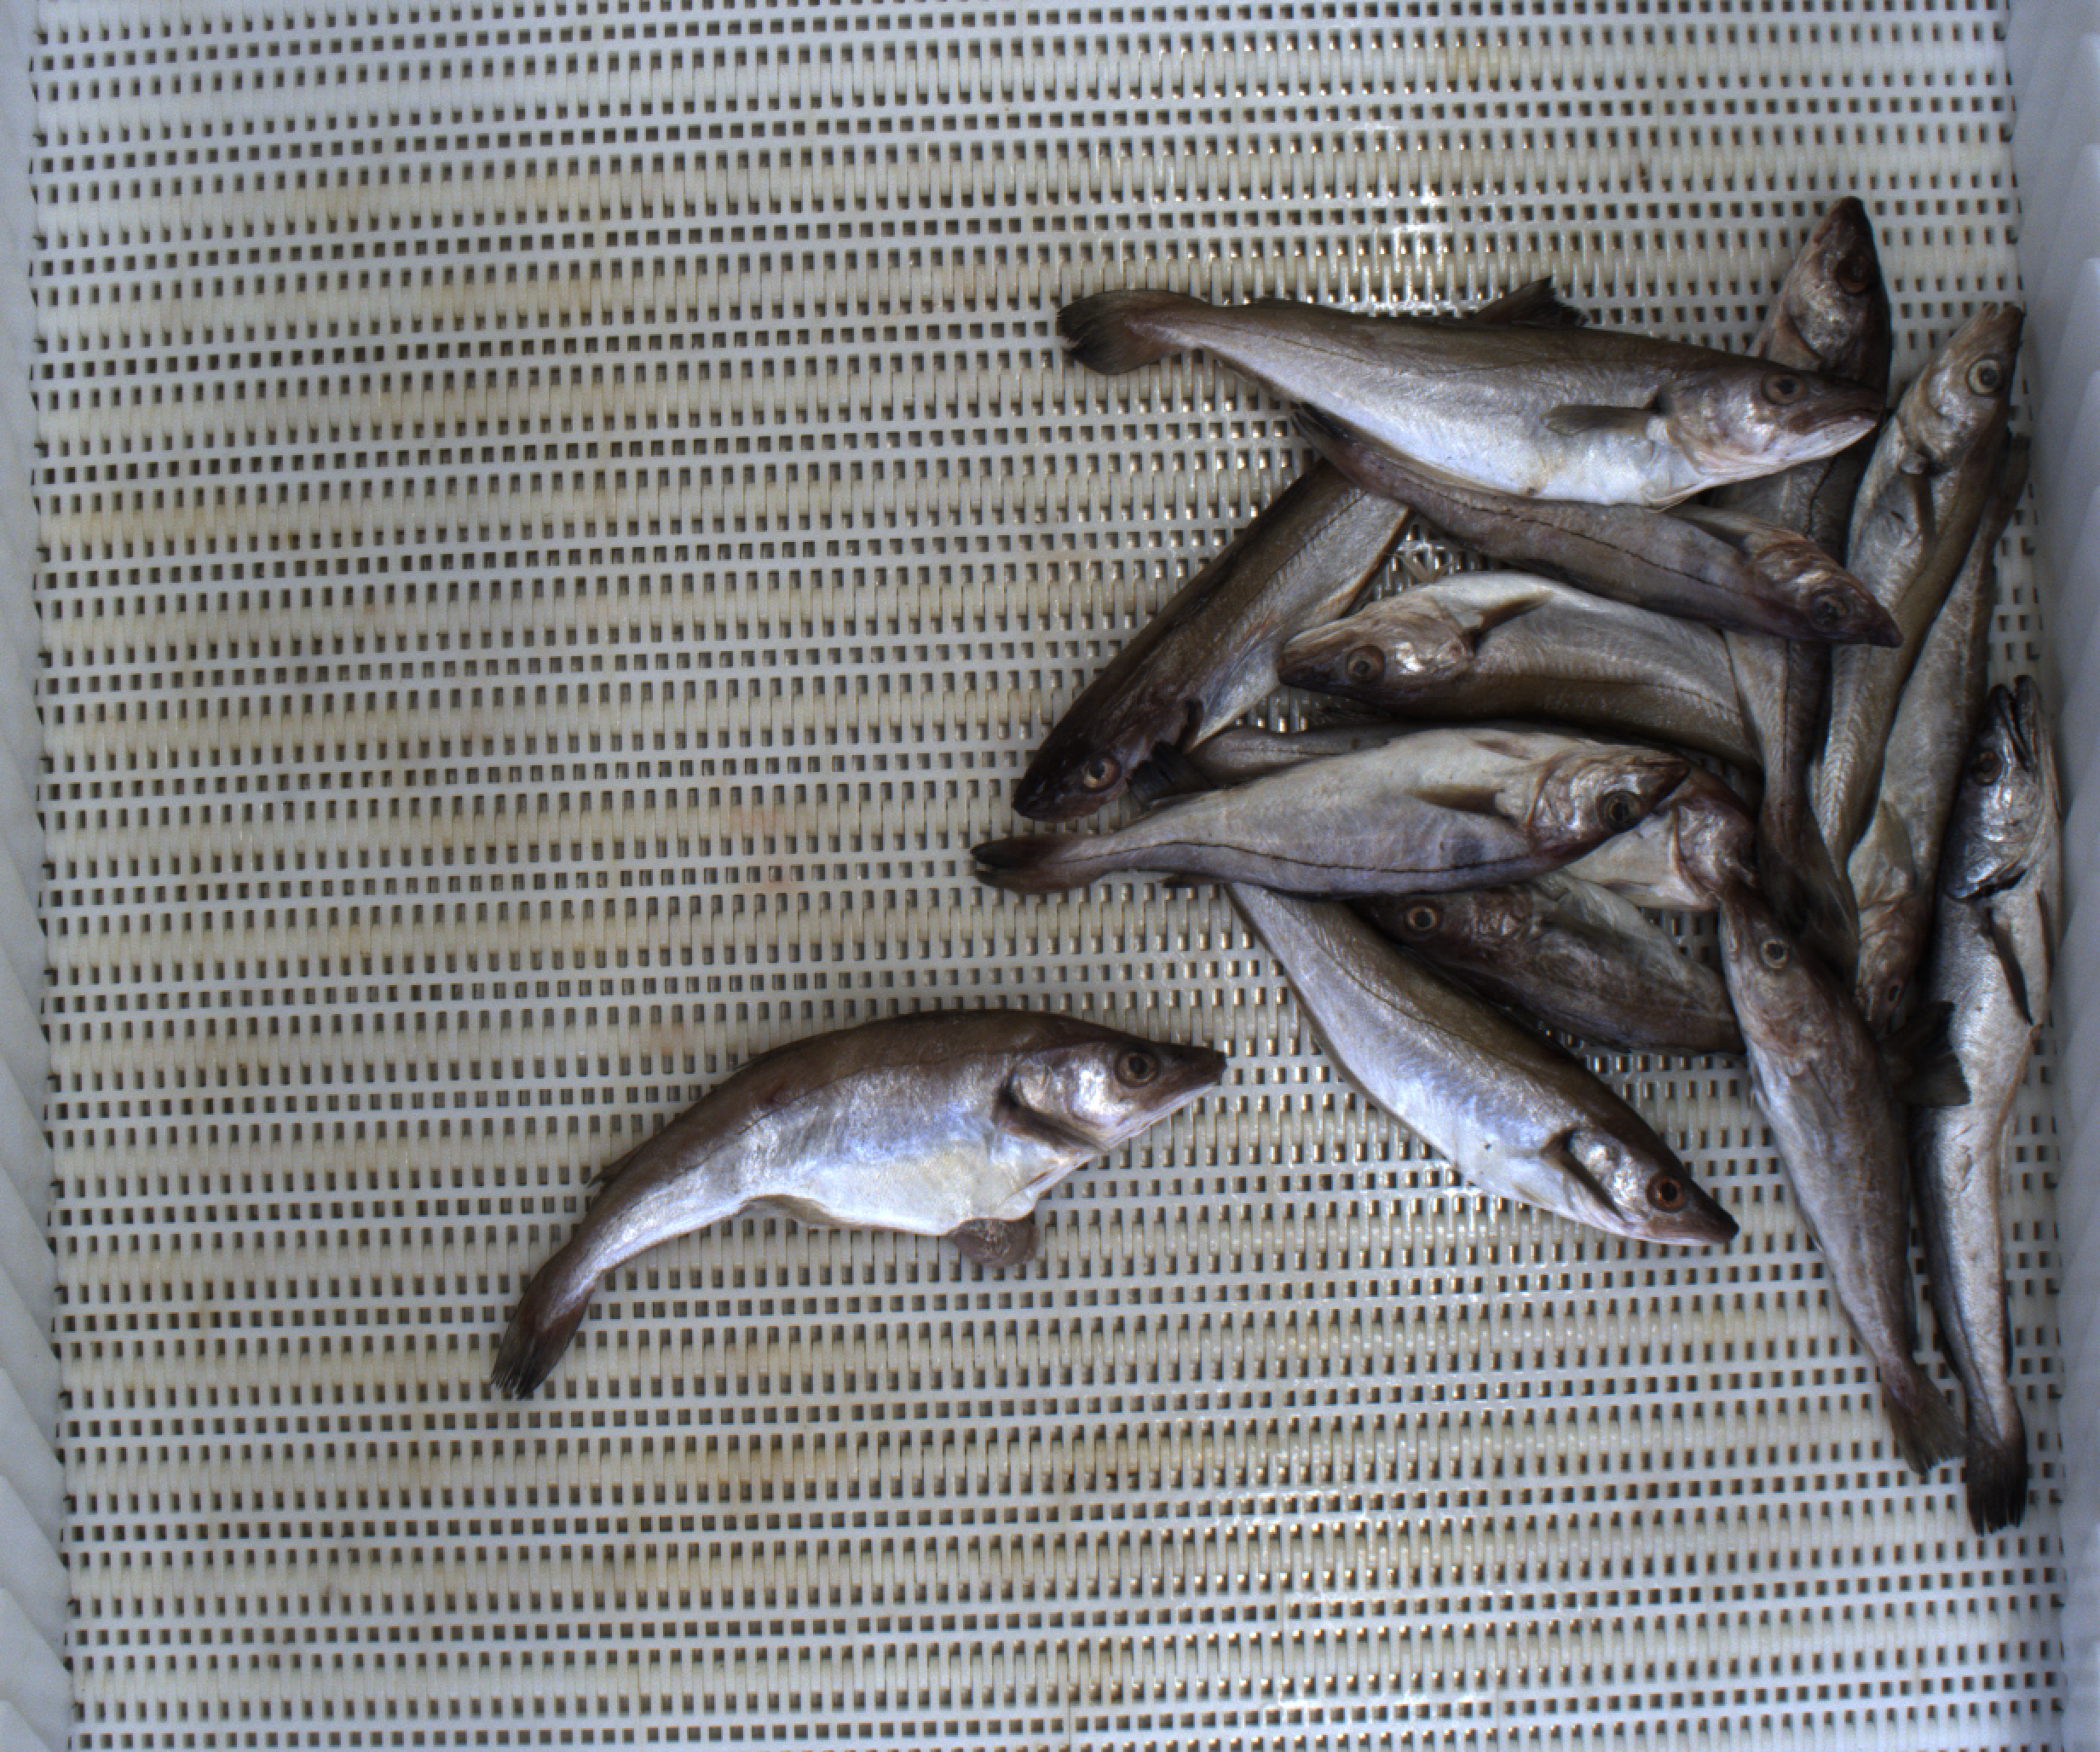
Total fish: 14
Cod: 3
Haddock: 4
Whiting: 6
Hake: 1
Horse mackerel: 0
Saithe: 0
Other: 0